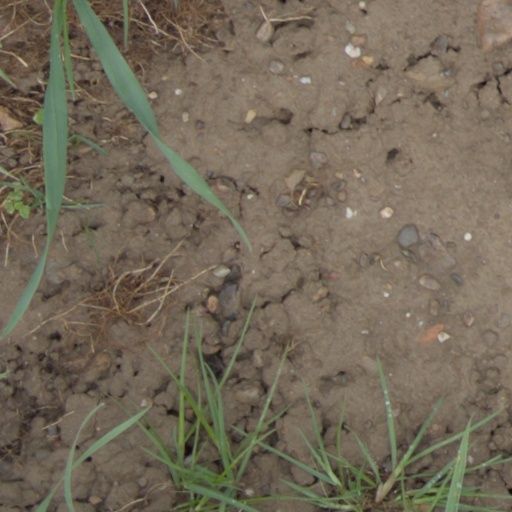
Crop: wheat